Commoner (academia)

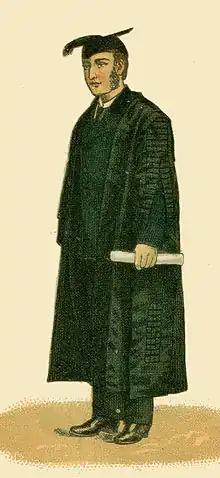
Oxford Gentleman Commoner. From Shrimpton's Series of the Costumes of the Members of the University of Oxford (1885)

In the University of Oxford, a commoner is a student without a scholarship or exhibition.